Bradshaw's Guide

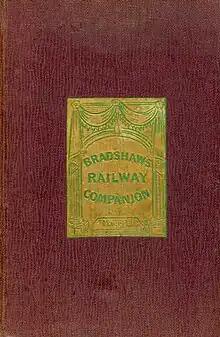
Cover from the third issue of "Bradshaw's Railway Companion" from 1839.

In December 1841, acting on a suggestion made by his London agent, William Jones Adams, Bradshaw reduced the price to the original sixpence, and began to issue the guides monthly under the title "Bradshaw's Monthly Railway Guide".